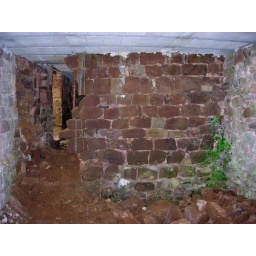
I took out that section of wall piece by piece in order to make a door in the basement of the house